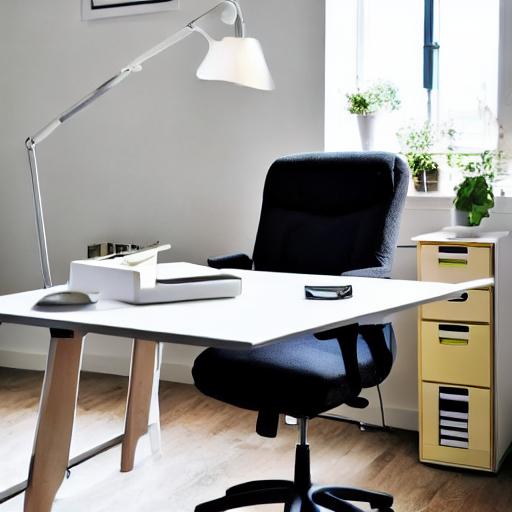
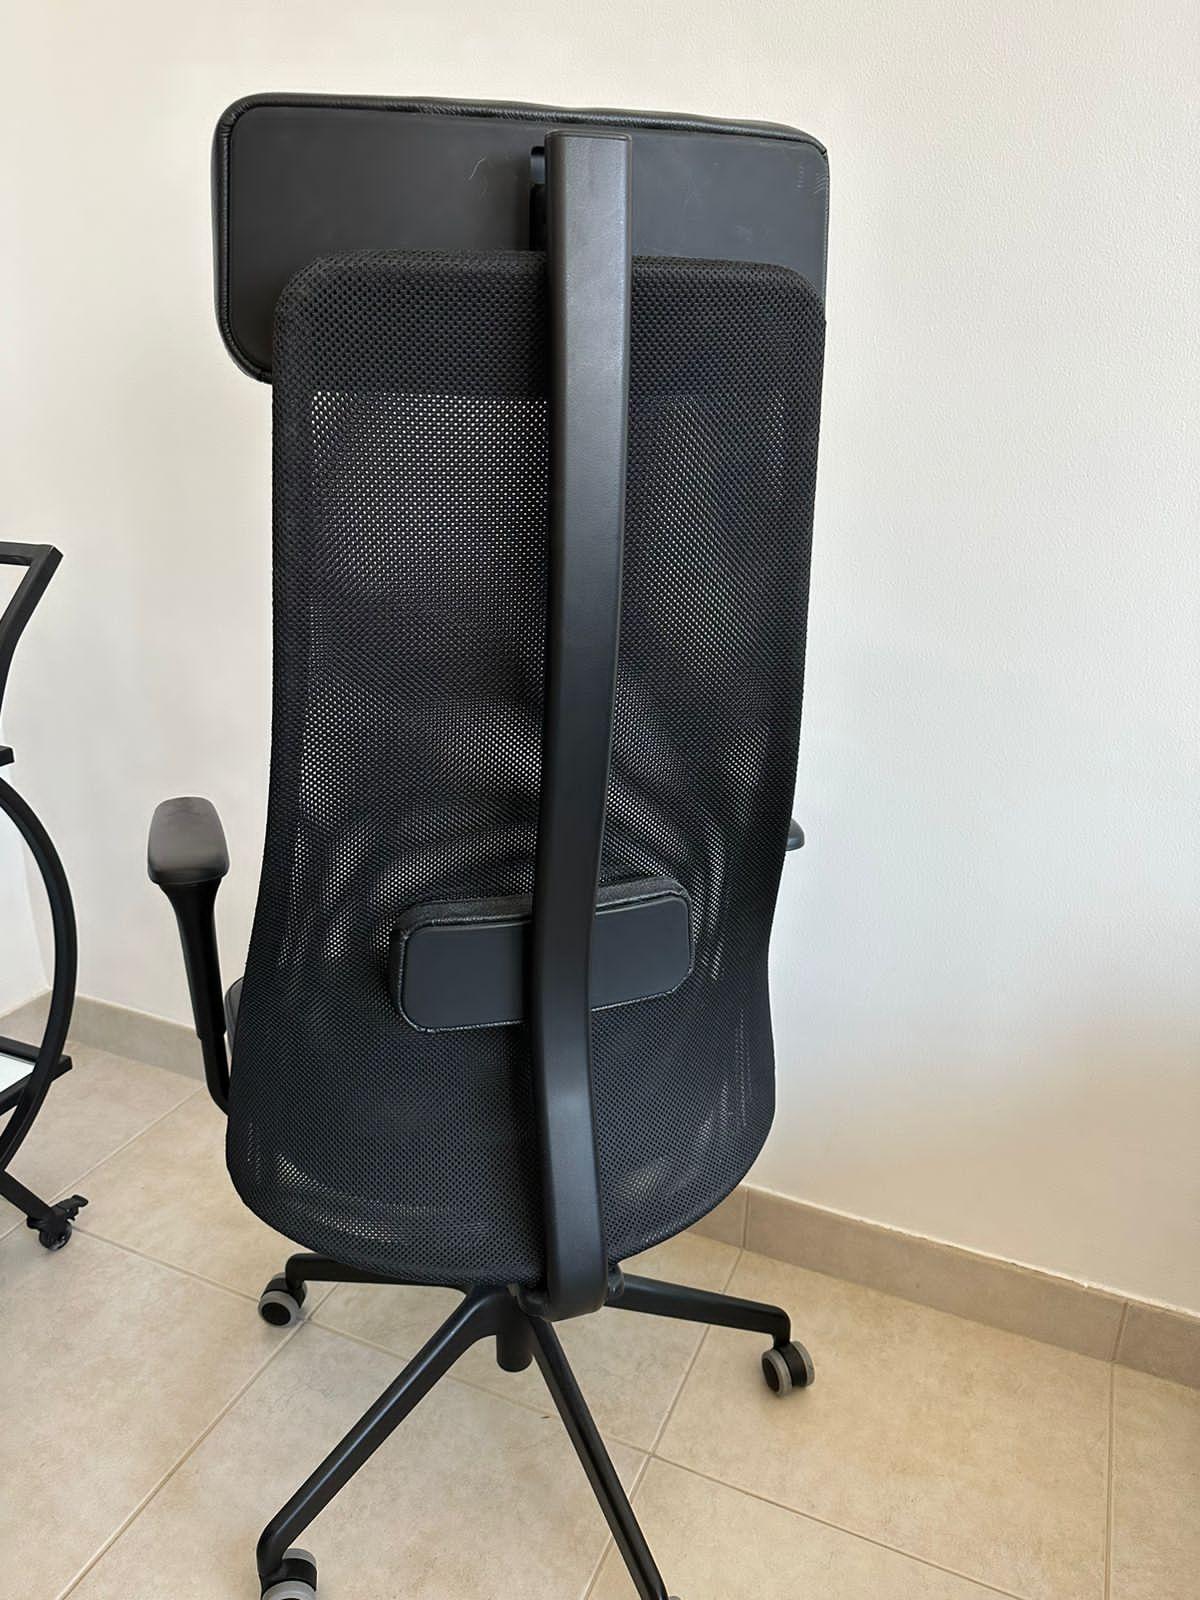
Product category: items_chair
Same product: no